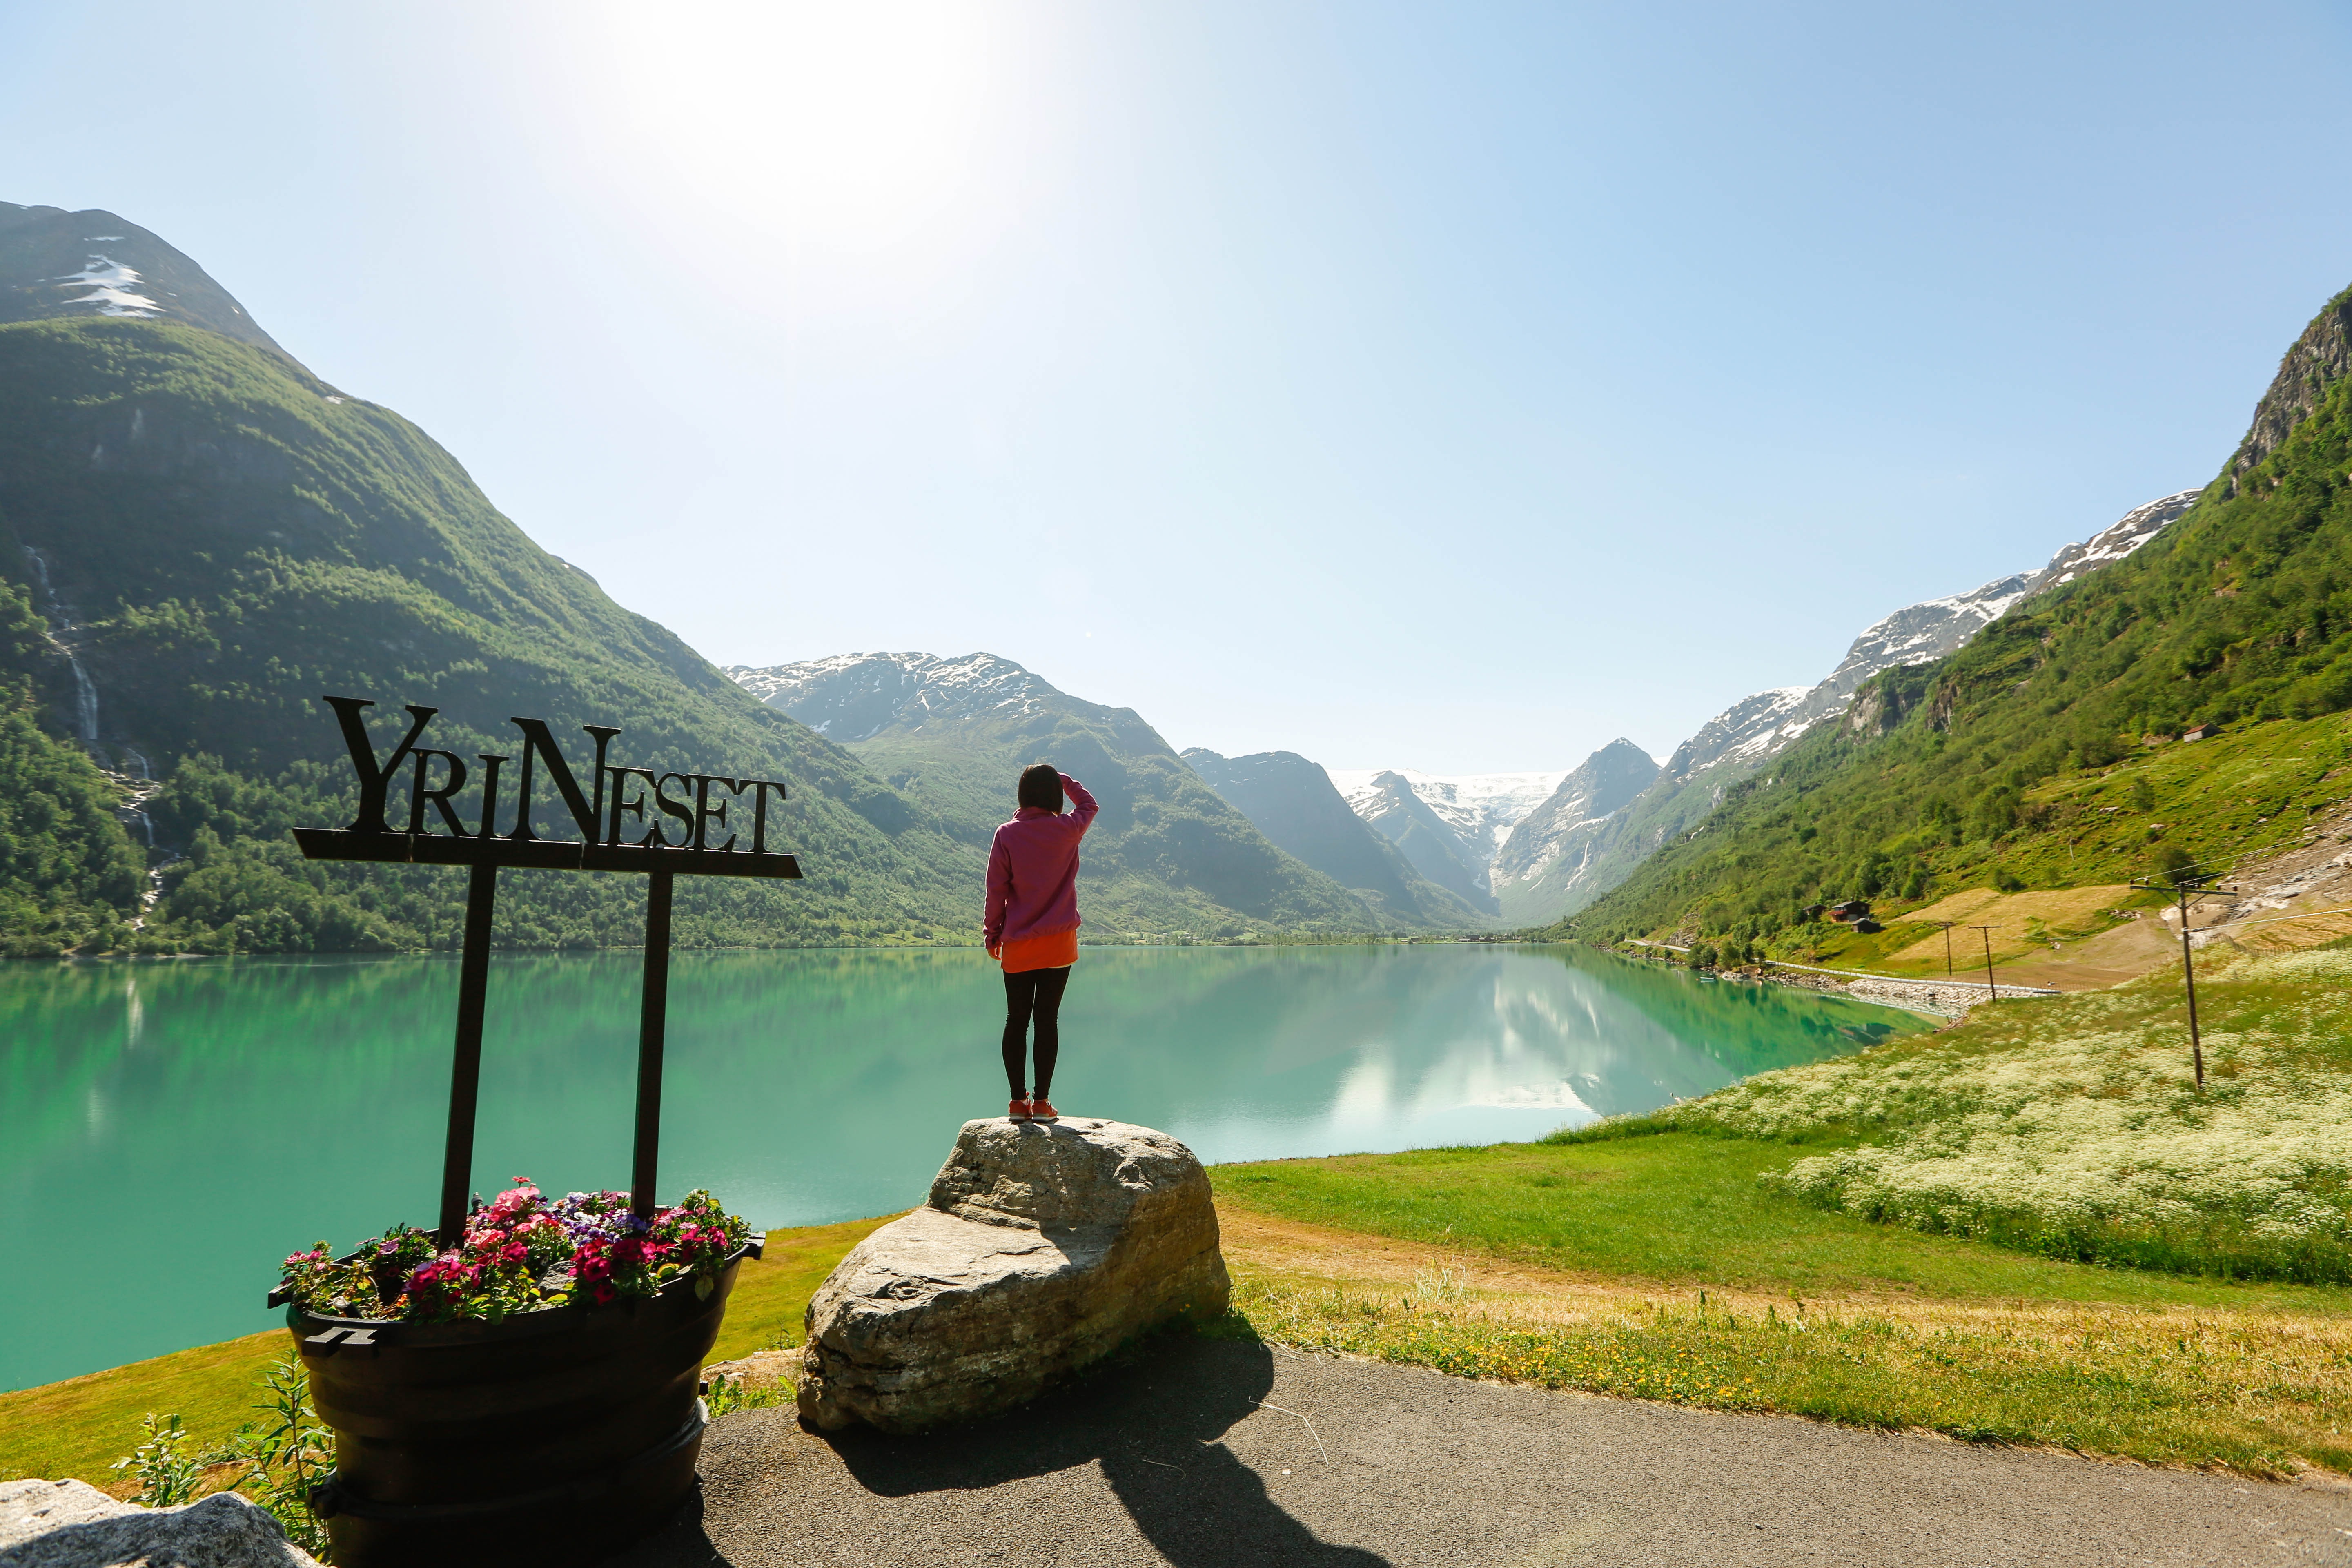
walking, mountain, hill, lake, valley, mountain range, vacation, travel, model, alpine, fjord, tourism, highland, terrain, figure, alps, look, views, loch, norway, landform, mountain pass, mountainous landforms, europe and america